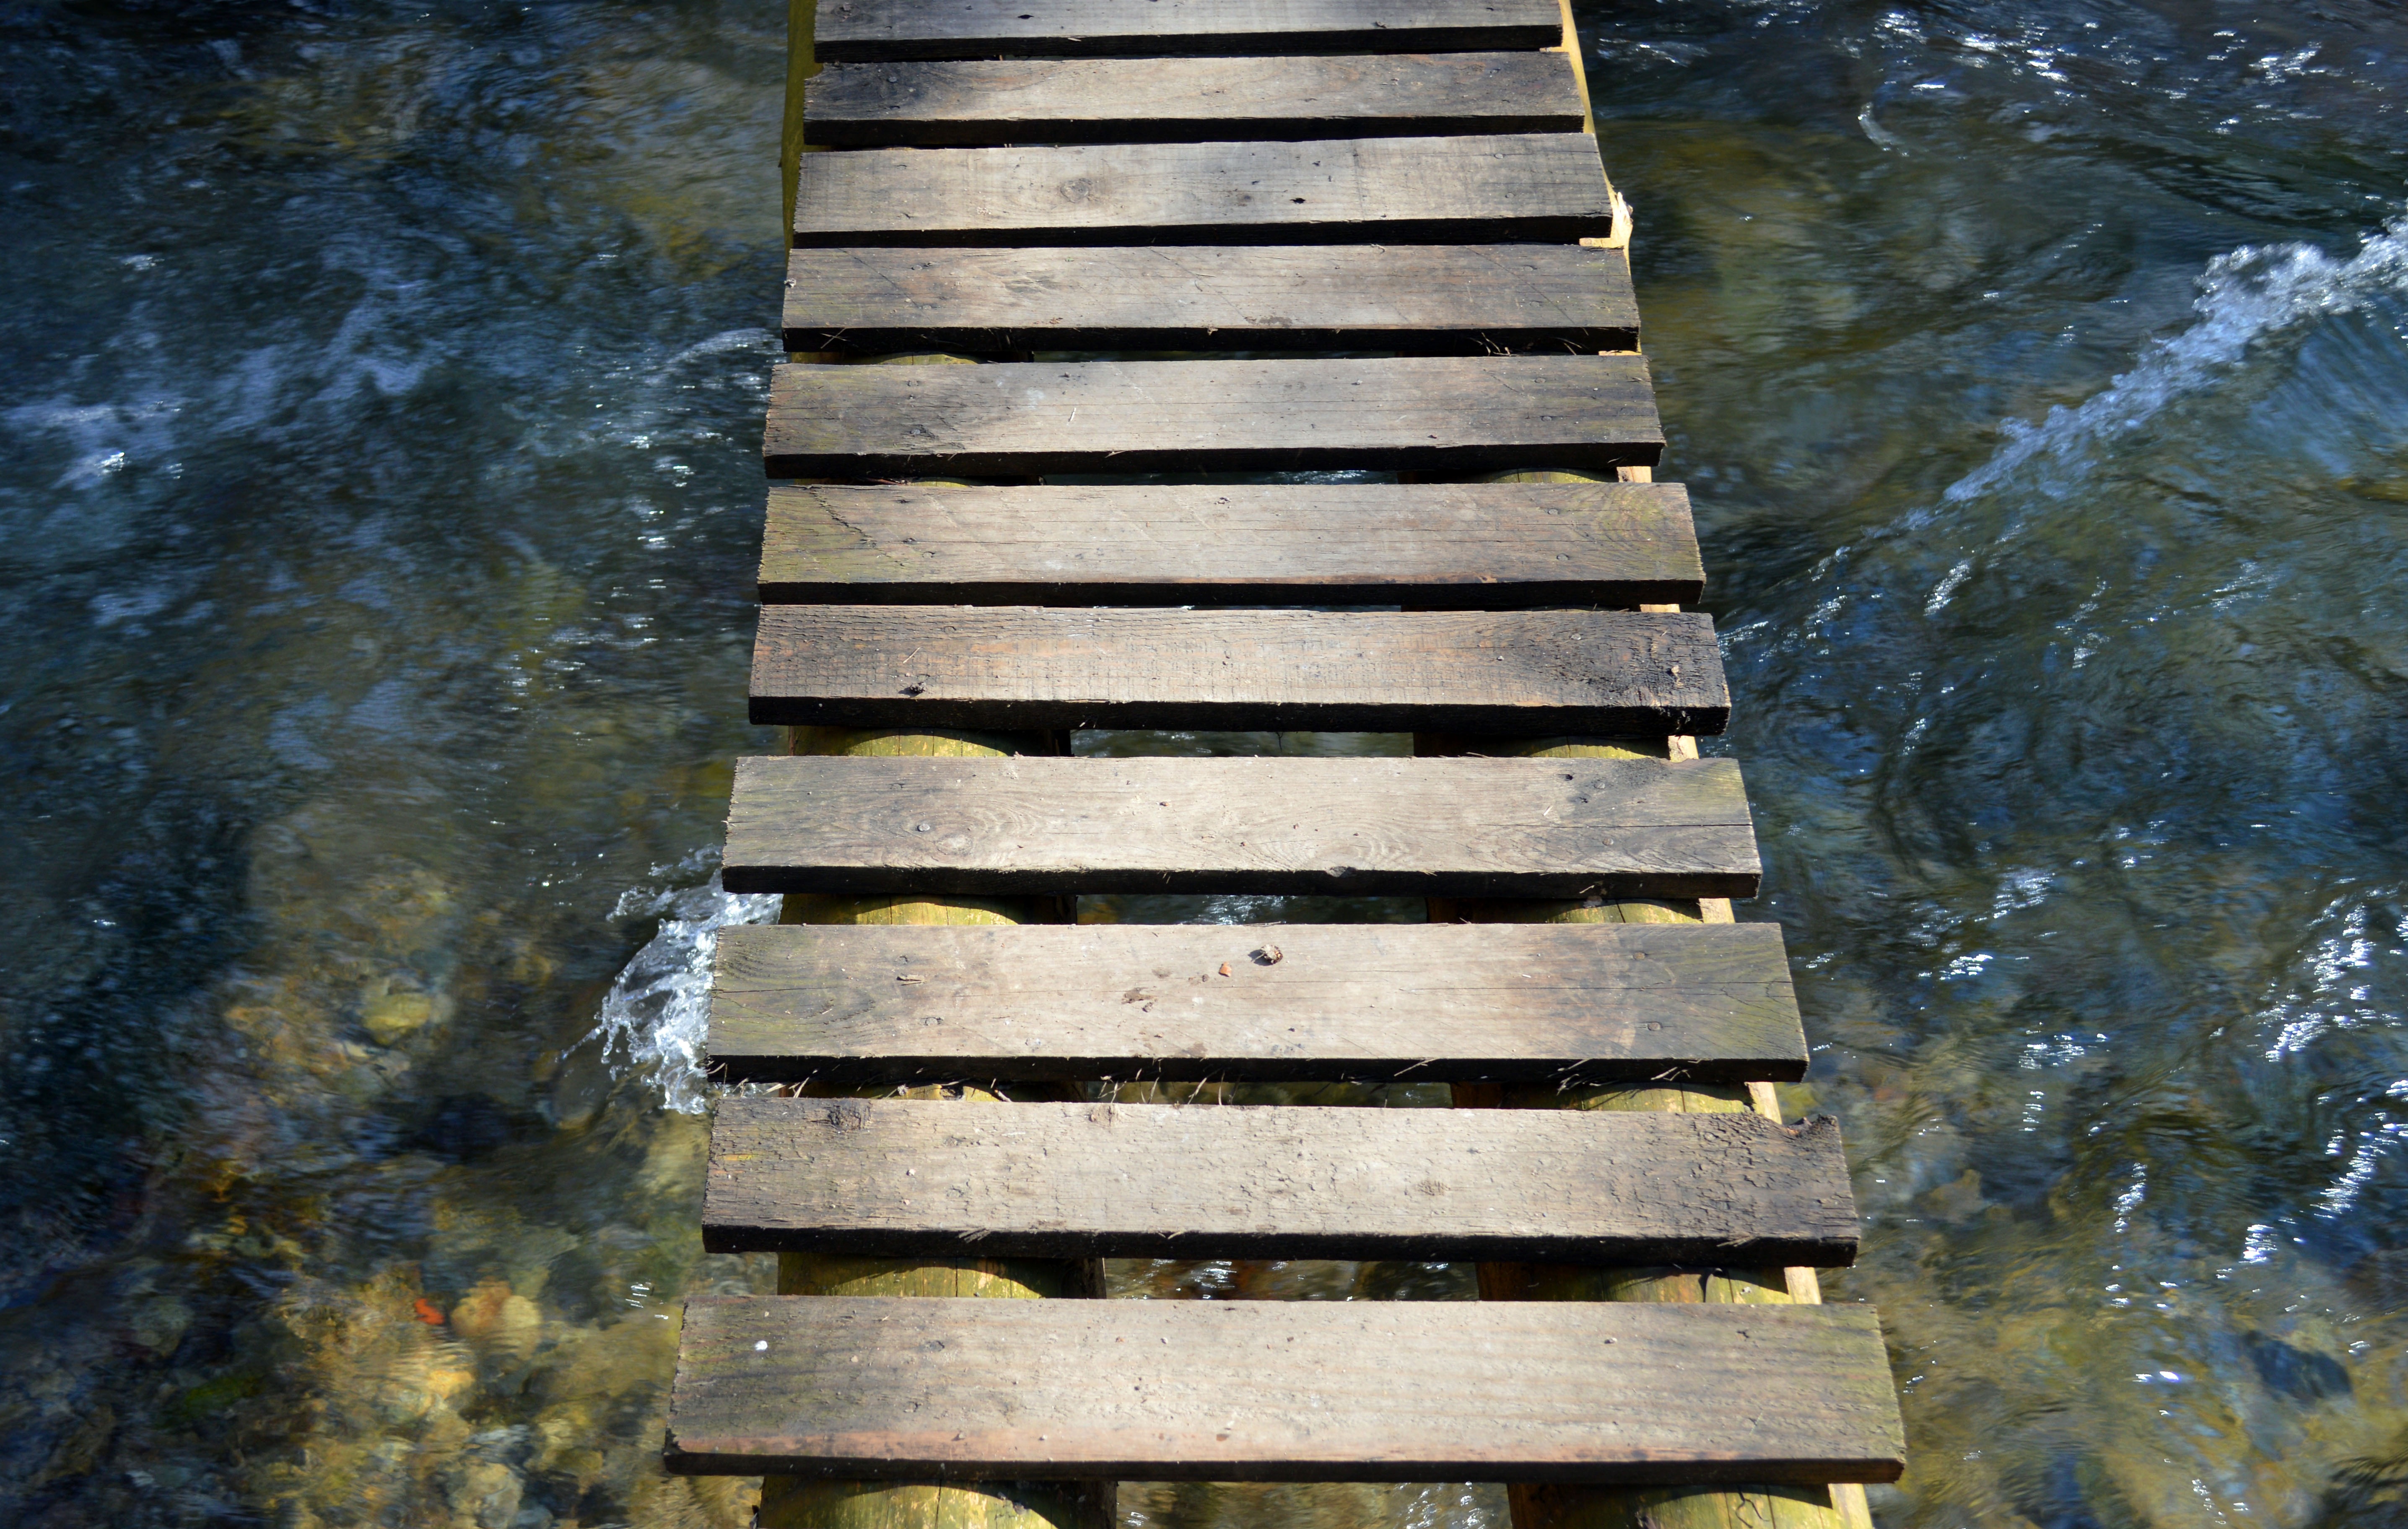
water, nature, creek, wood, bridge, reflection